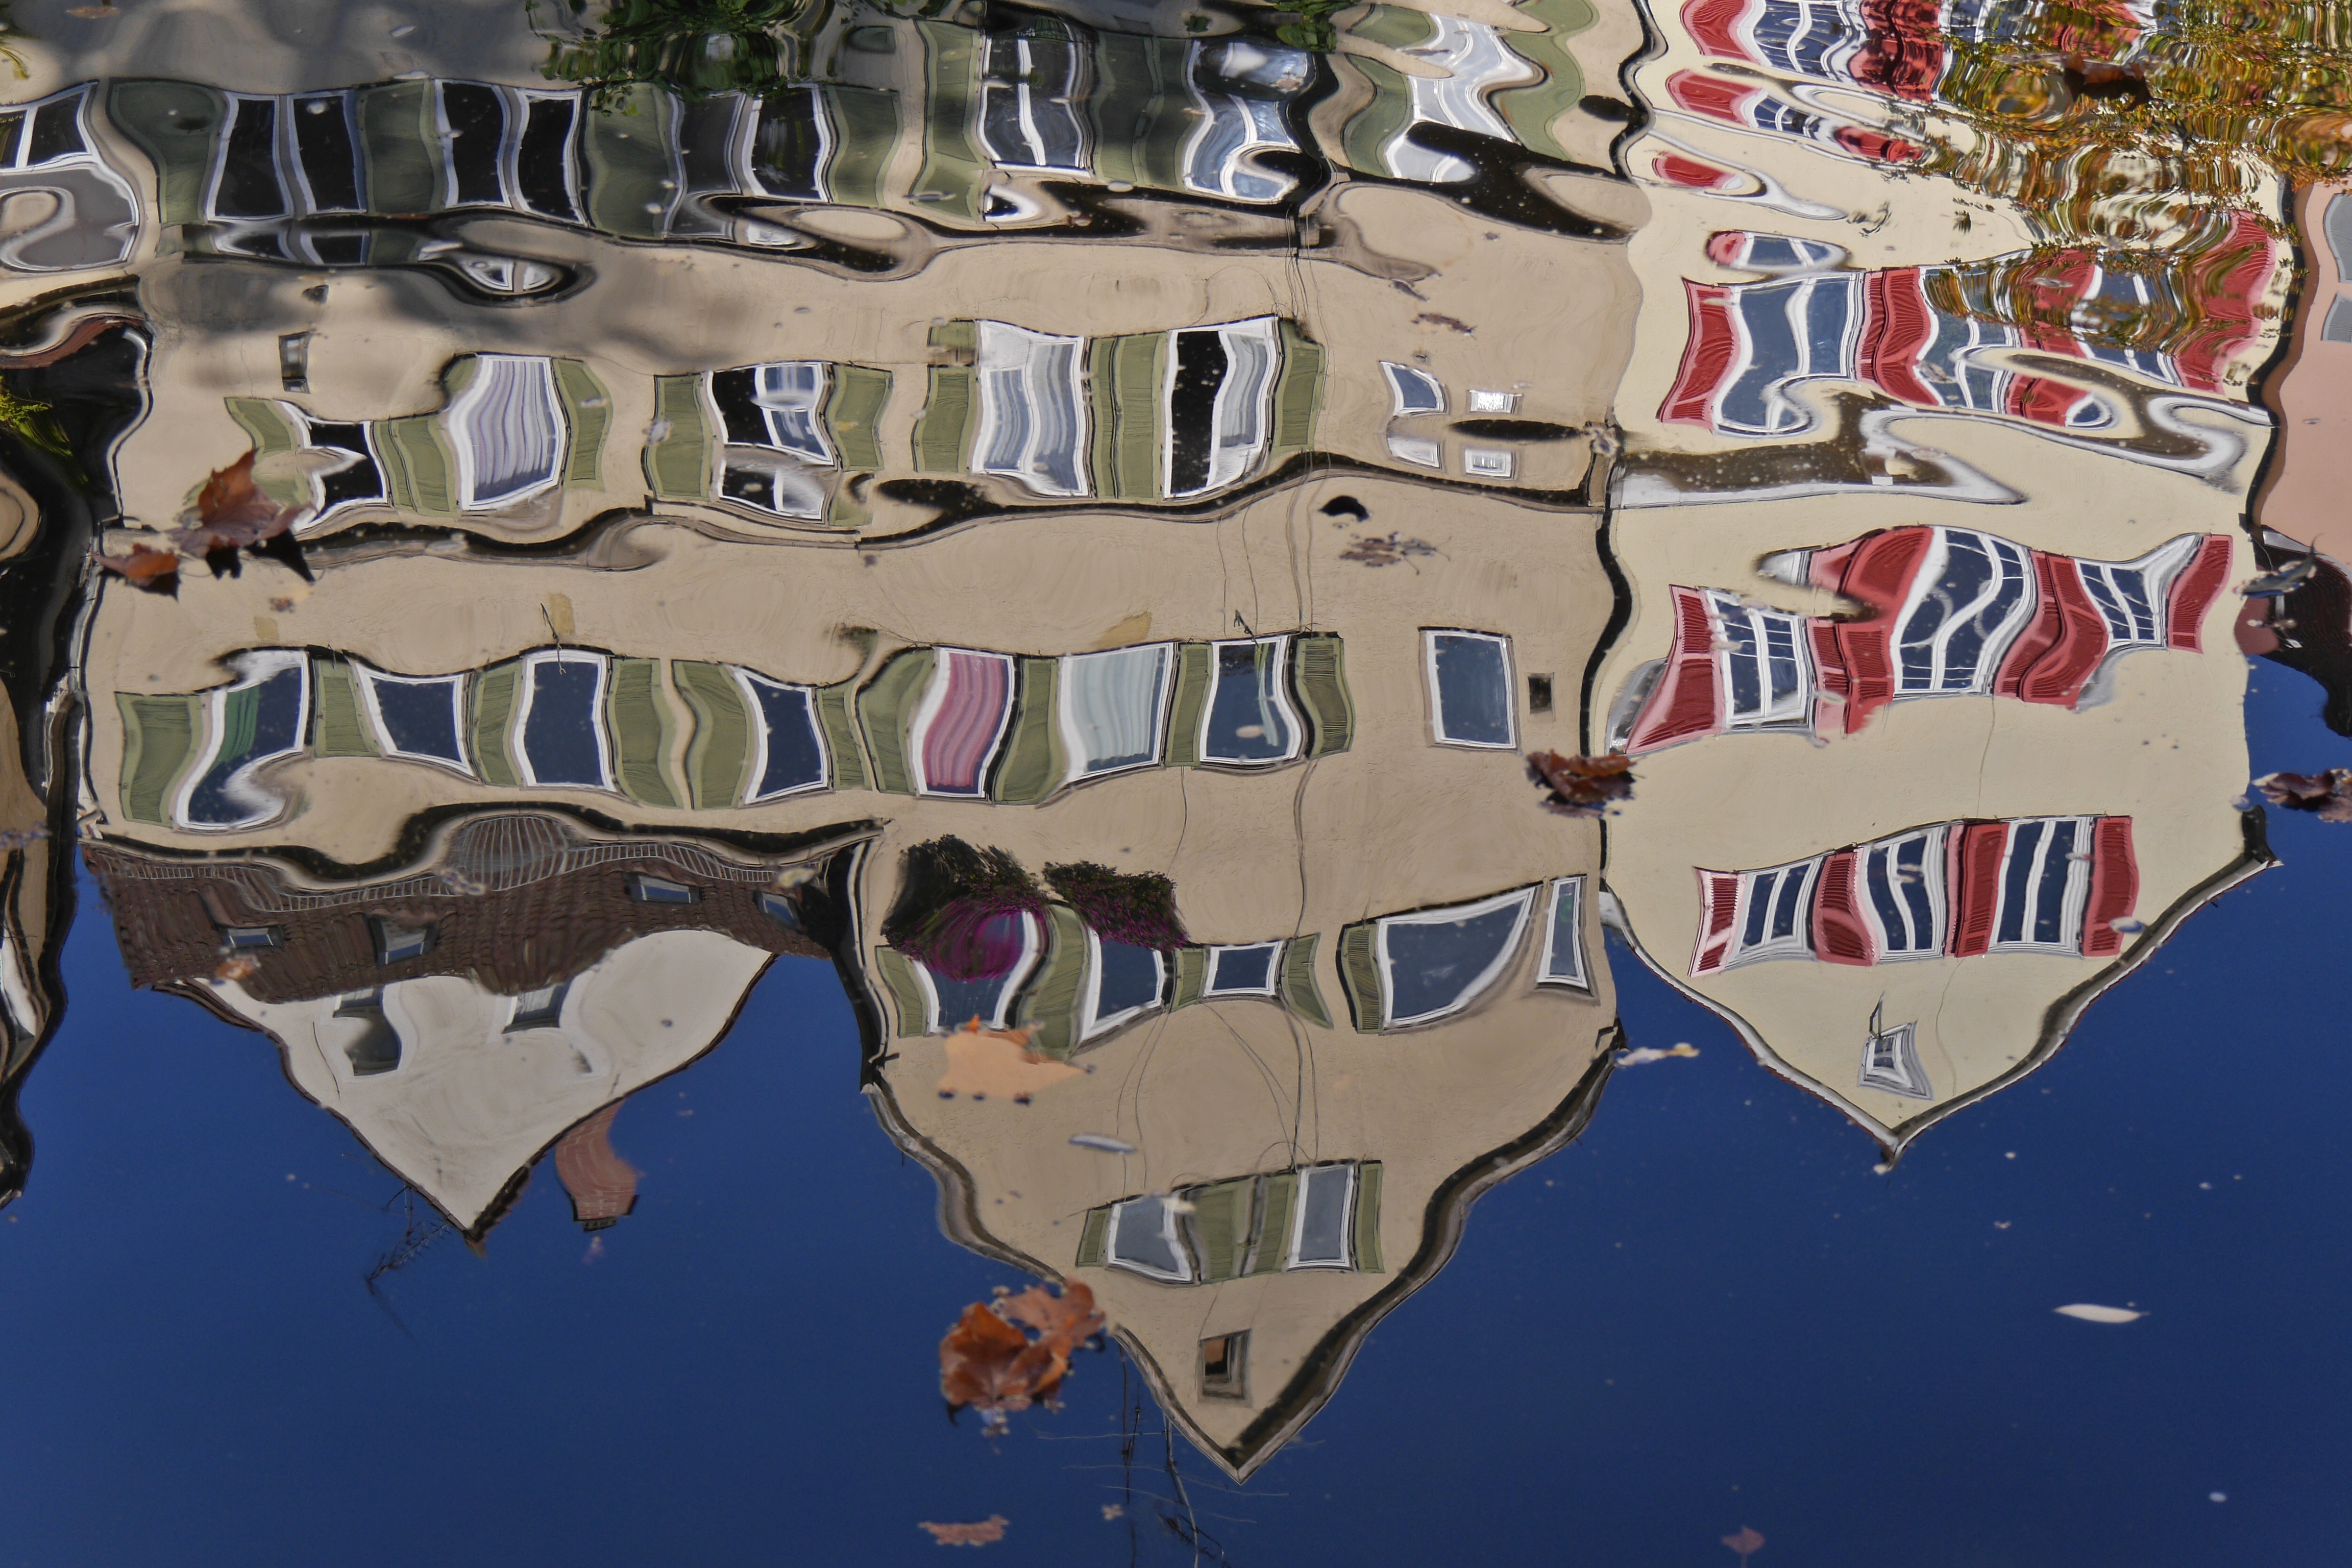
water, vehicle, distortion, art, illustration, homes, mirroring, t bingen